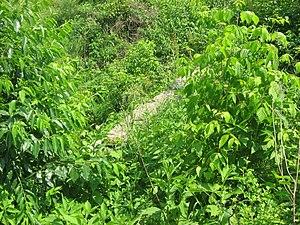
Le Wabash and Erie Canal est un ancien canal reliant les Grands Lacs à la rivière Ohio par l'intermédiaire d'une voie navigable artificielle. Le canal permettait des échanges commerciaux de la région des Grands Lacs jusqu'au golfe du Mexique. C'était le plus long canal d'Amérique du Nord.